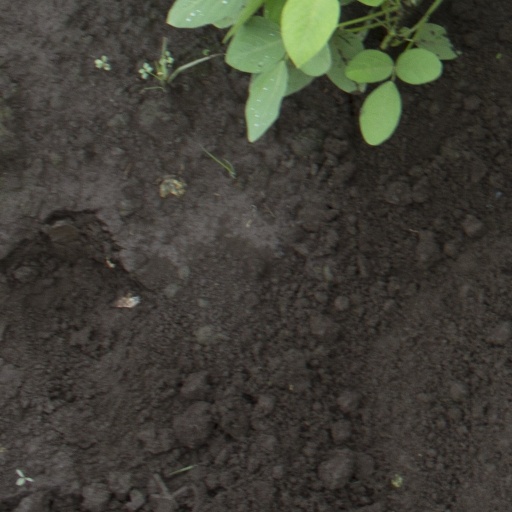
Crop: soybean